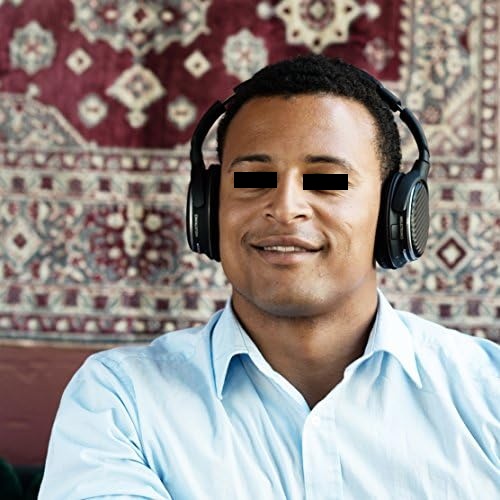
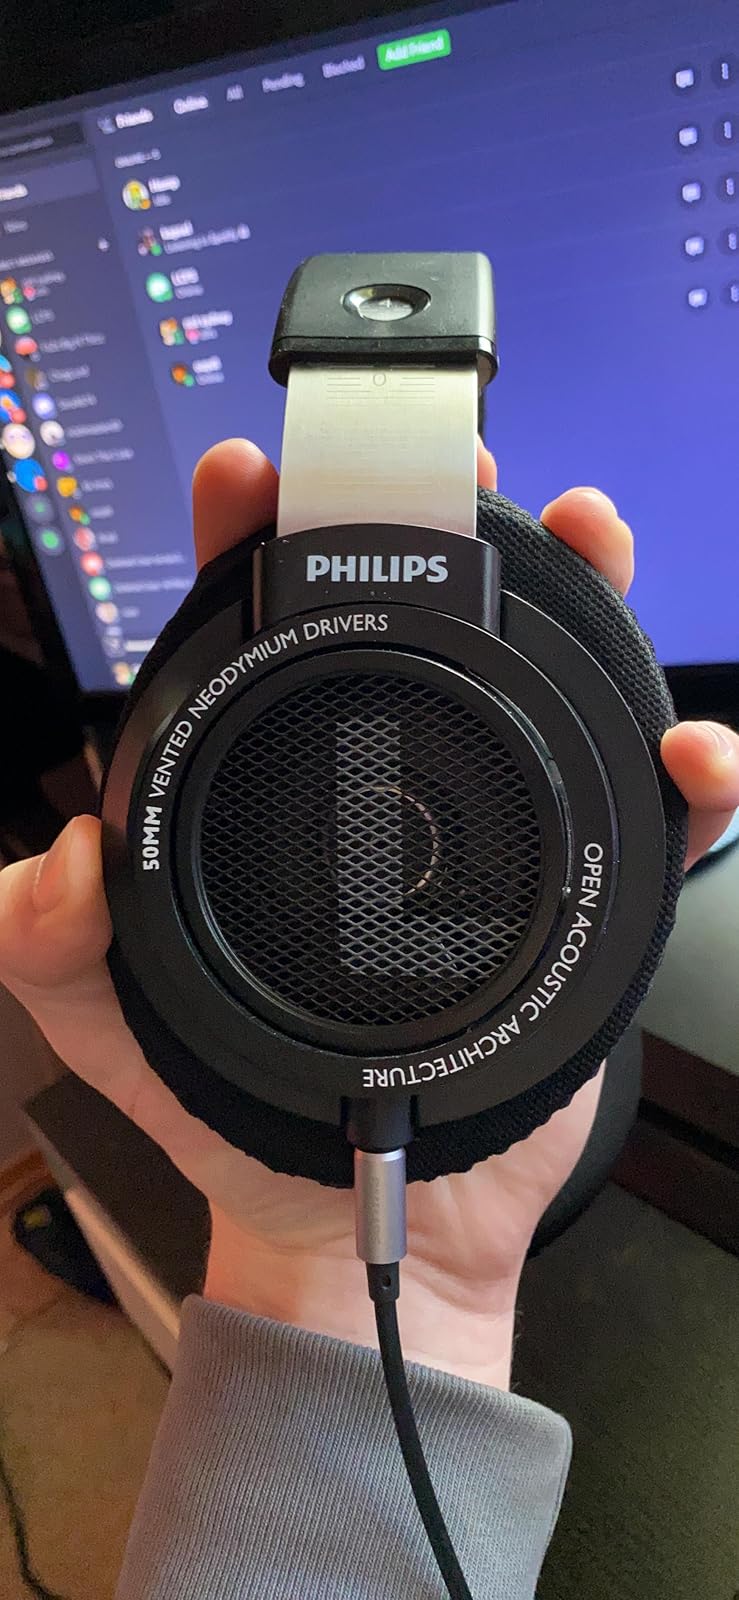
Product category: headphones
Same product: no